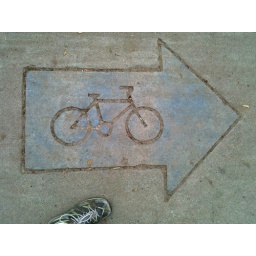
Walk and bike trail along the ocean in Santa Barbara